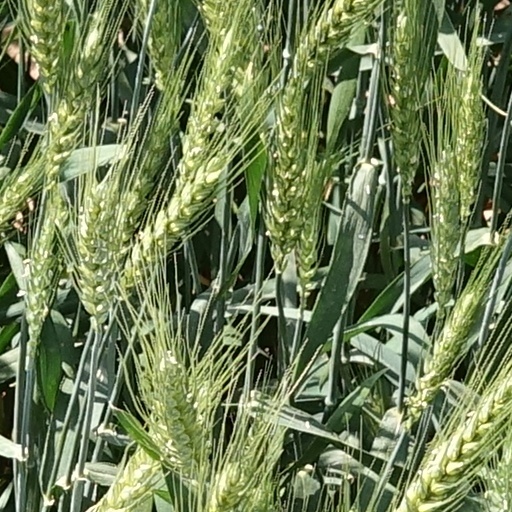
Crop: wheat